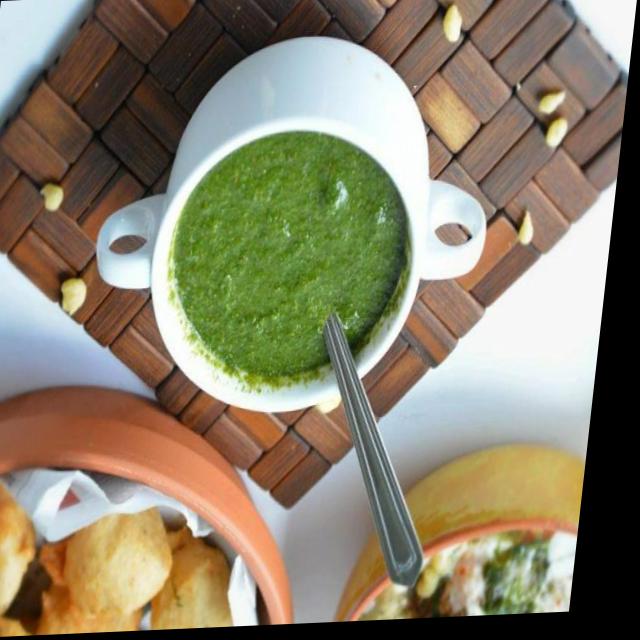
Dish: green_chutney